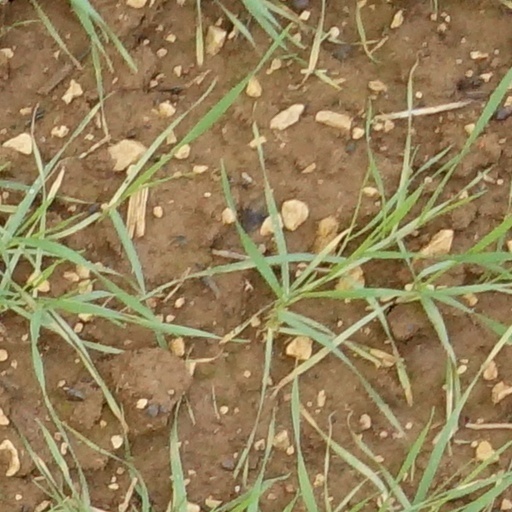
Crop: wheat